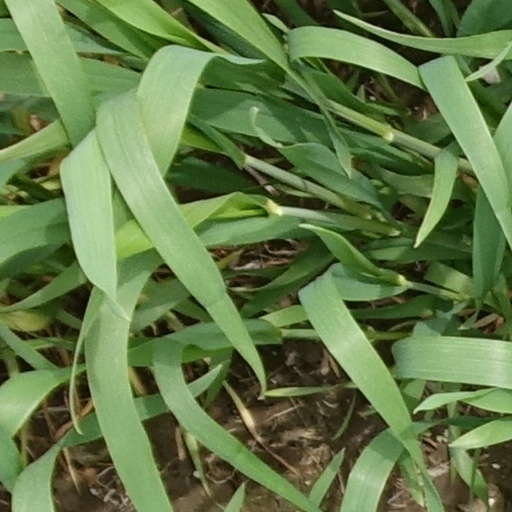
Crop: wheat